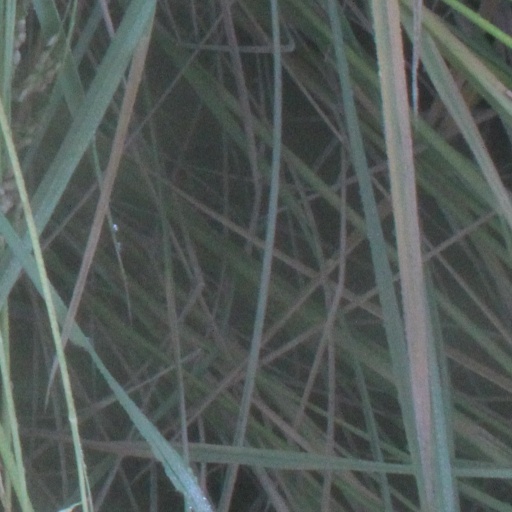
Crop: rice